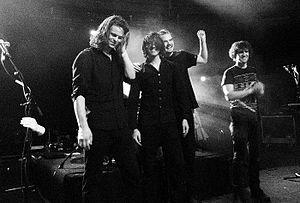
Half Moon Run à la Rotonde (Le Botanique), 14 avril 2013.
Half Moon Run est un groupe de rock indépendant canadien, originaire de Montréal, au Québec. Les membres du groupe sont originaires de Colombie-Britannique et de l'Ontario : Devon Portielje, Conner Molander, Dylan Phillips et Isaac Symonds.